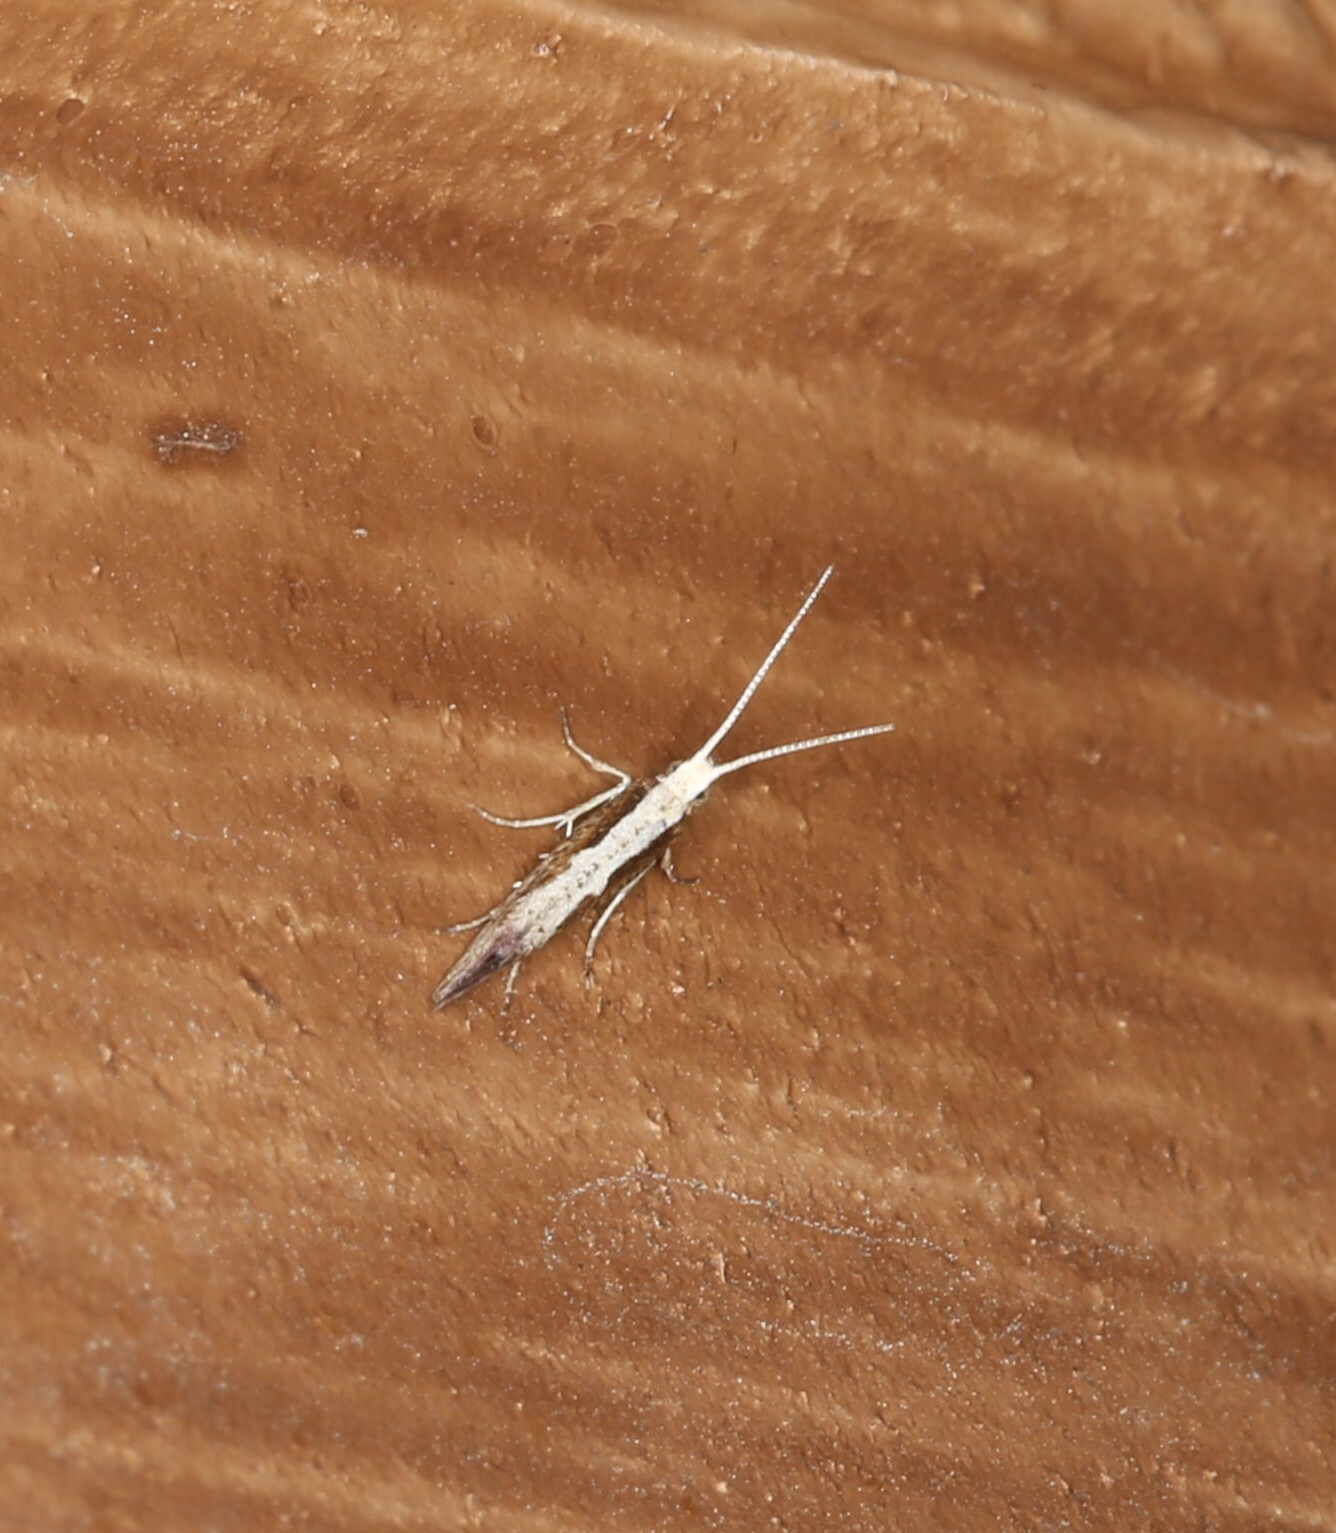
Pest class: diamondback_moth